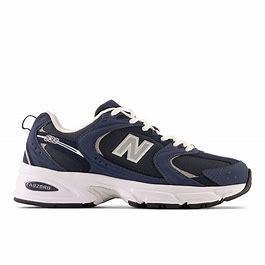
Brand: New
Model: Balance New Balance 530